Swimming with dolphins

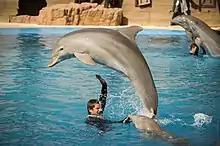
Captive dolphins performing tricks for tourists

Swimming with both captive and wild dolphins has become a popular tourist activity around the world. Fascination with dolphins is deep-rooted in many cultures; wild dolphins appear in stories as mythical or god-like creatures with a symbiotic relationship to humans, for example in the legends of pre-historic Africans, ancient Greeks and Romans, and the Maori in New Zealand. Historical accounts of dolphin-human interaction, particularly around cooperative fishing, have been reported in geographically diverse locations for centuries. During the 20th century, there were many cases of solitary wild dolphins who developed friendships with humans and eventually became tourist attractions themselves.